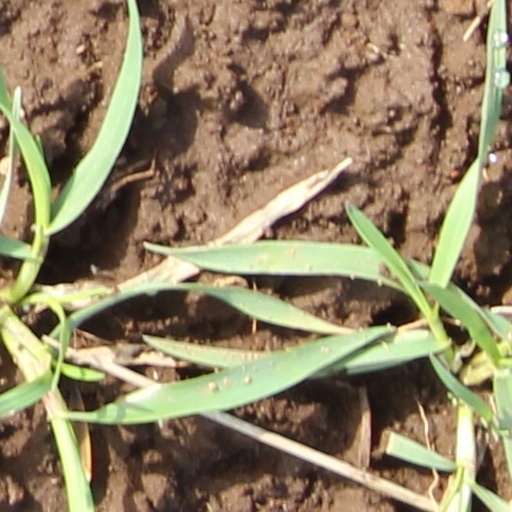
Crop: wheat